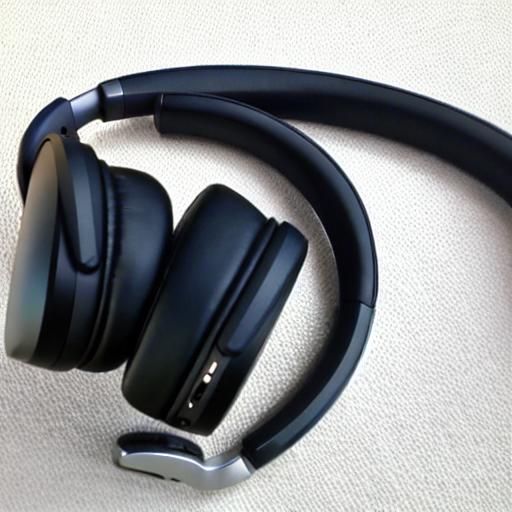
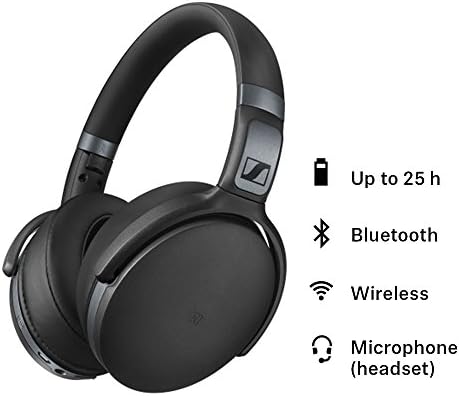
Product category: headphones
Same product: no